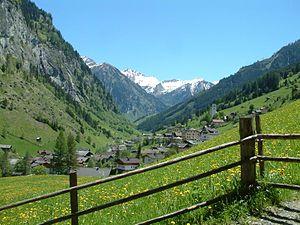
Hüttschlag est une commune autrichienne du district de Sankt Johann im Pongau dans l'État de Salzbourg.